Dougherty Auditorium

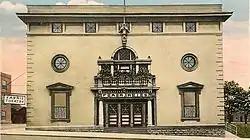
Farris theater postcard image

Dougherty Auditorium, also known as Farris Theater, is a historic theatre located at Richmond, Ray County, Missouri. It was built in 1900–1901, and is a two-story, rectangular brick building measuring 60 feet by 100 feet. It features a Palladian window of sheet metal above the central entrance with flanking circular windows. It currently houses a local history museum.